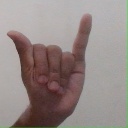
अक्षर: य